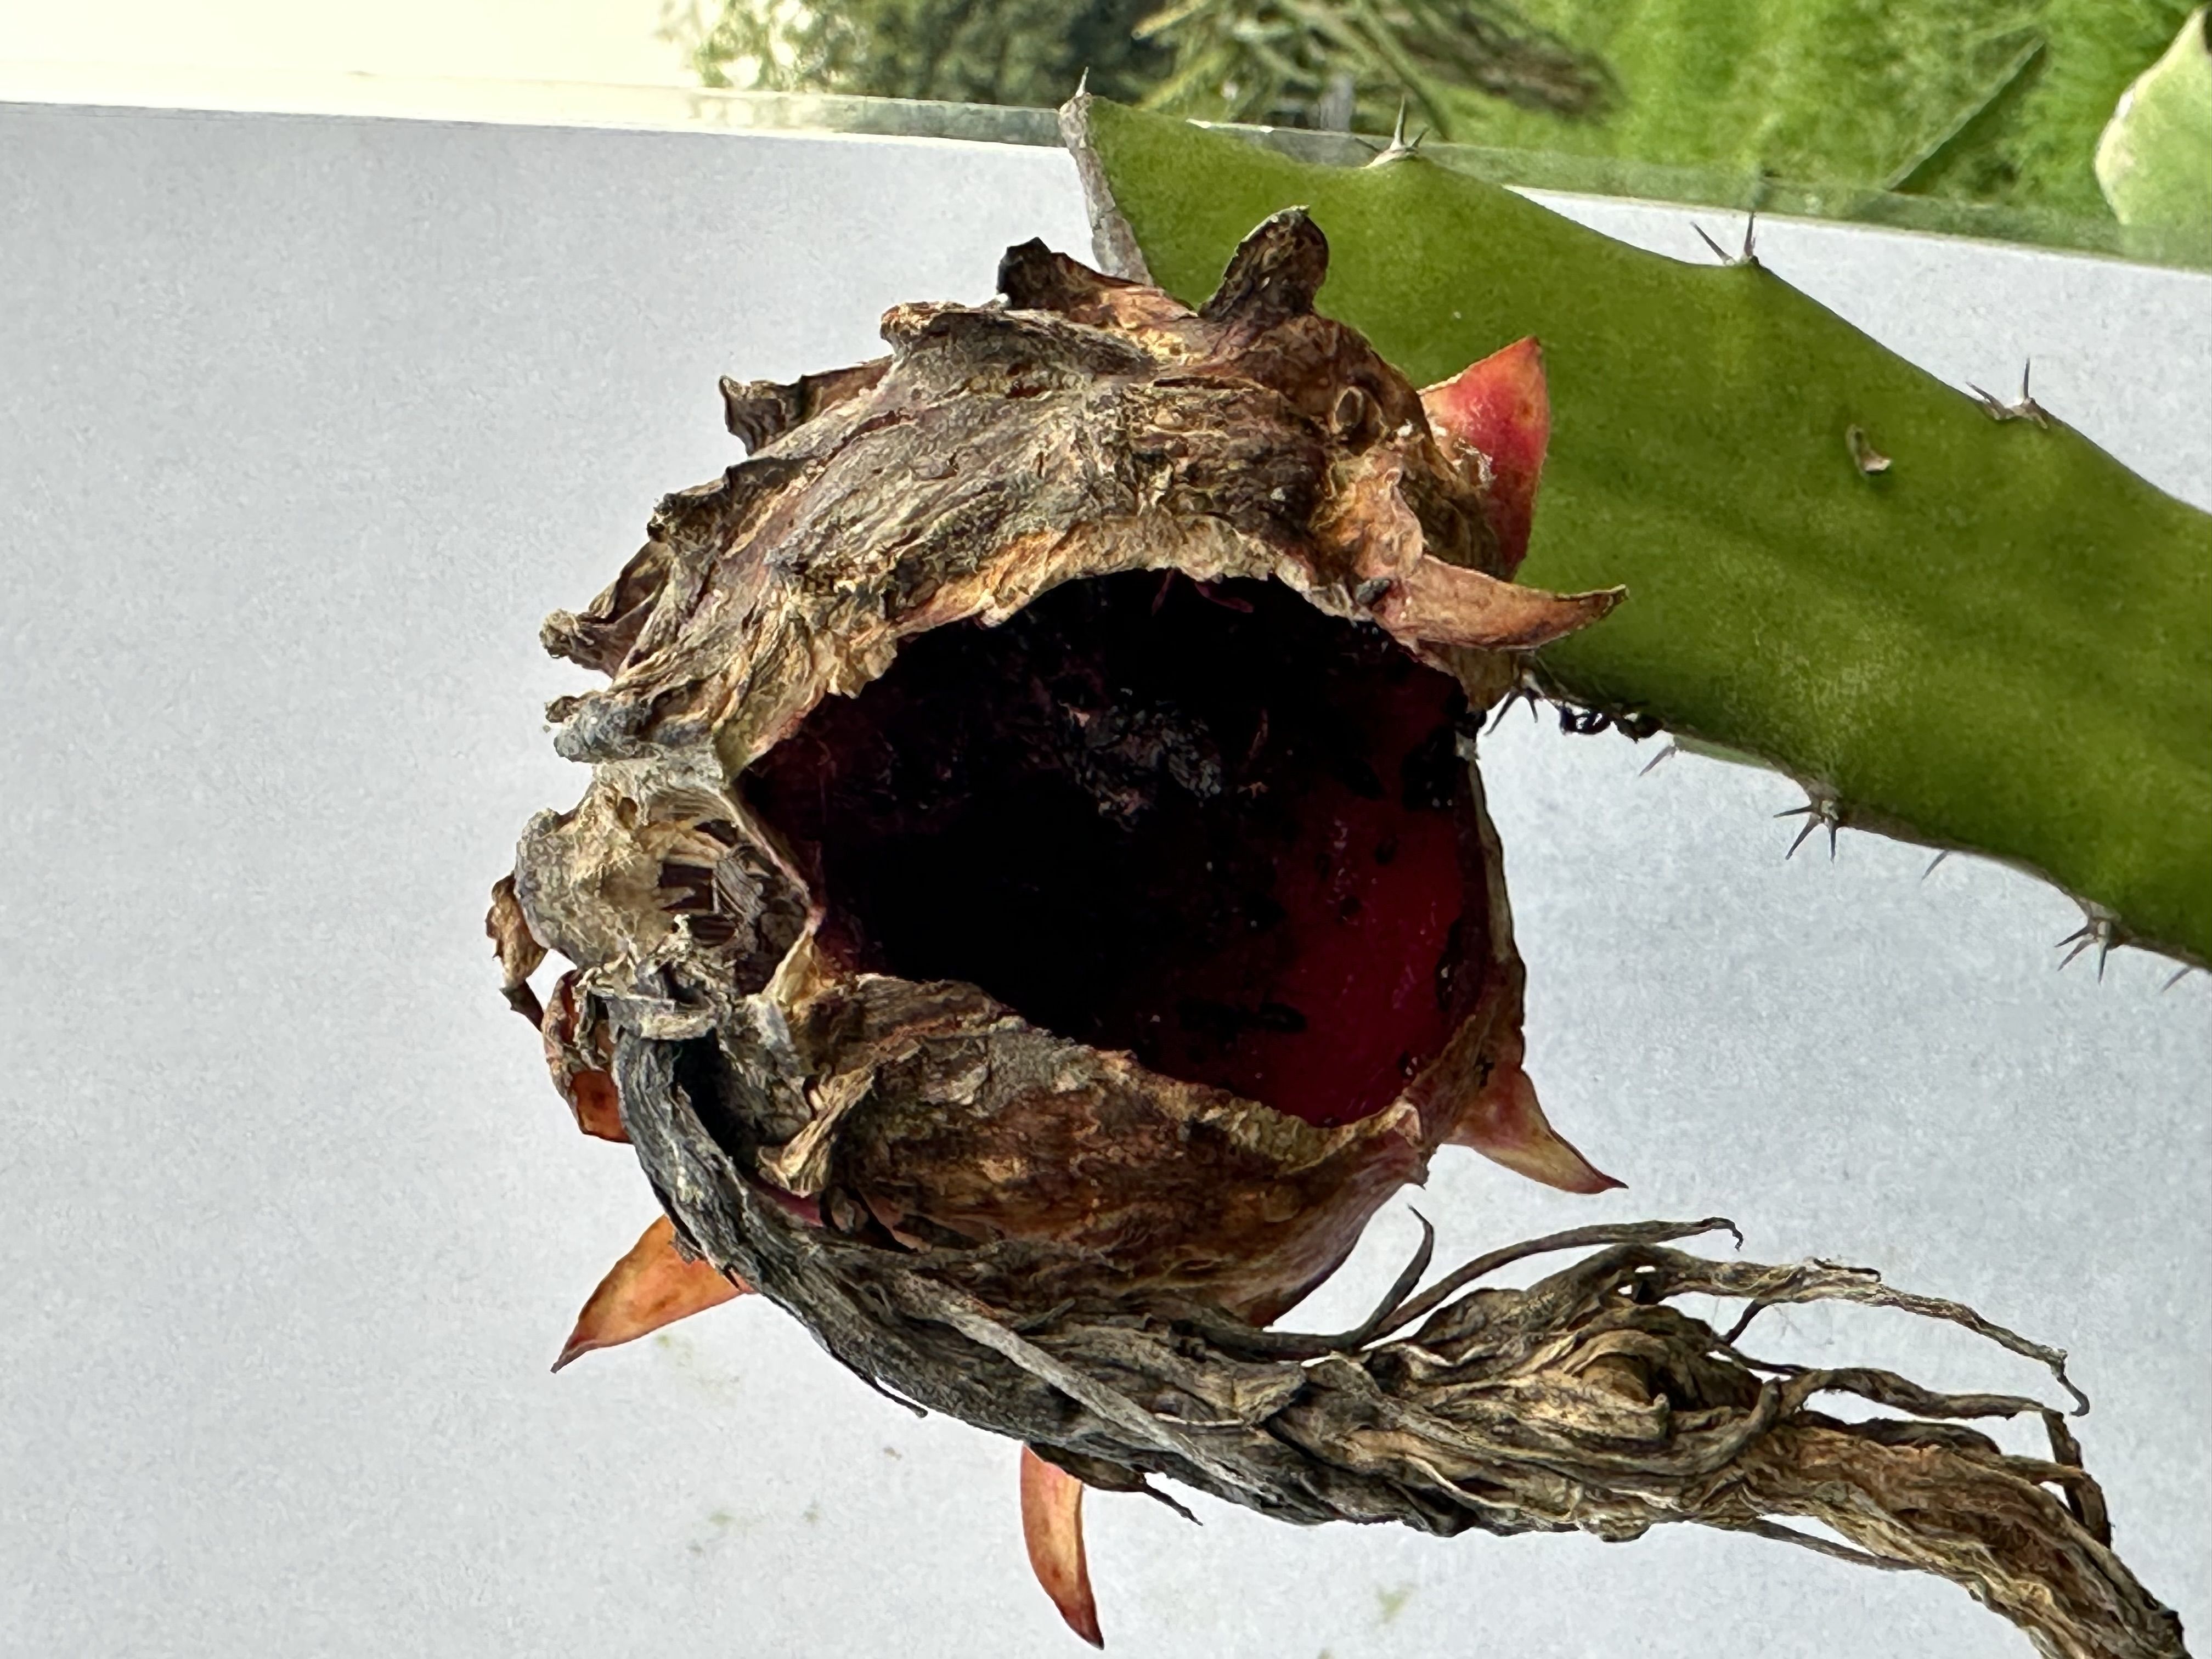
Label: Bad fruit